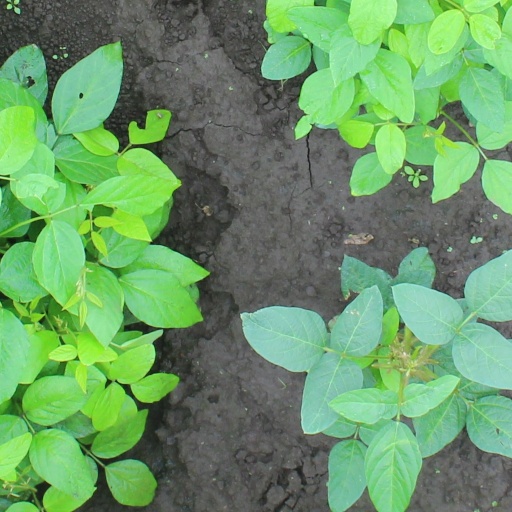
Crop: soybean